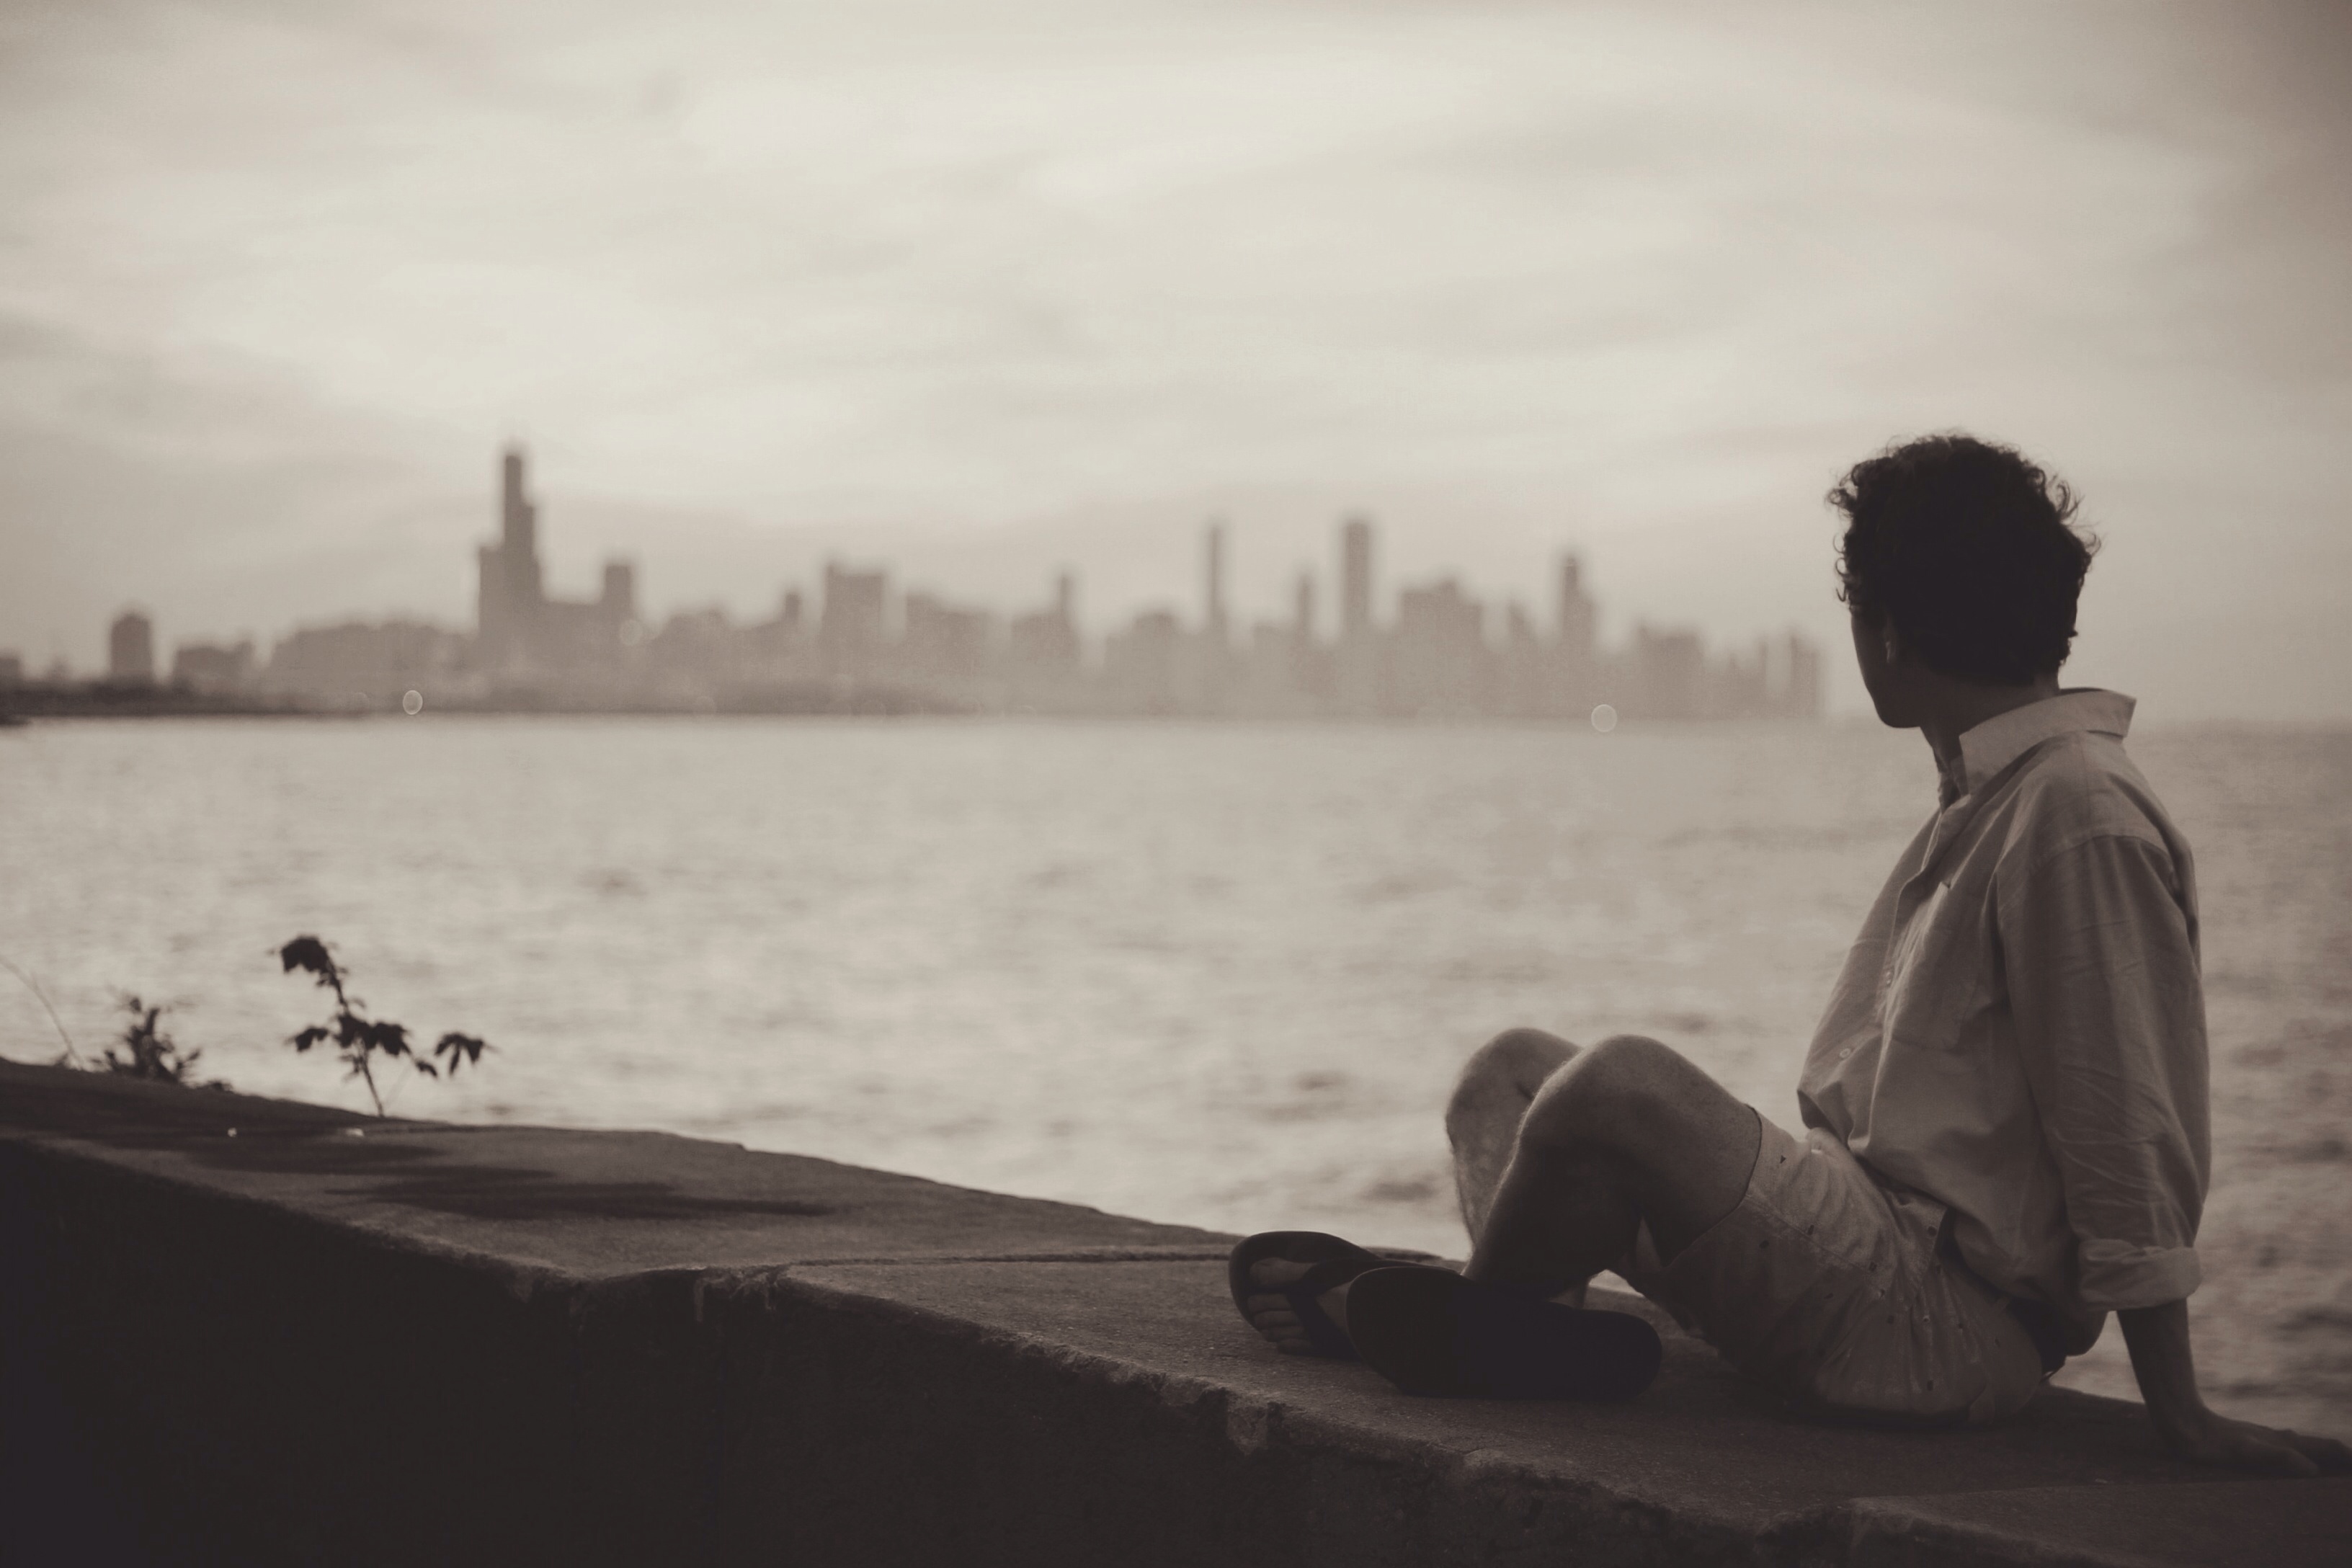
man, sea, person, blur, black and white, skyline, photography, morning, city, alone, river, guy, thinking, sitting, black, monochrome, thoughtful, leisure, relaxing, skyscrapers, photograph, mind, chilling, image, feeling, mindful, monochrome photography, human positions